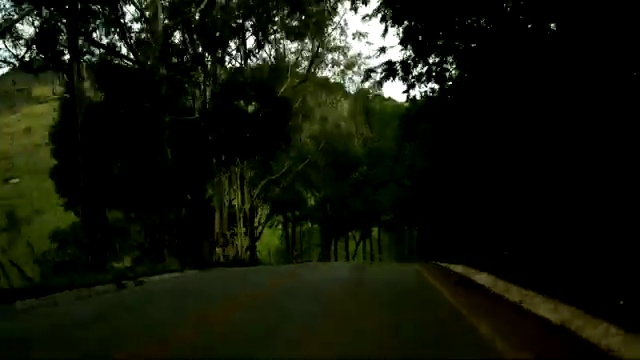
Fire: no
Smoke: no